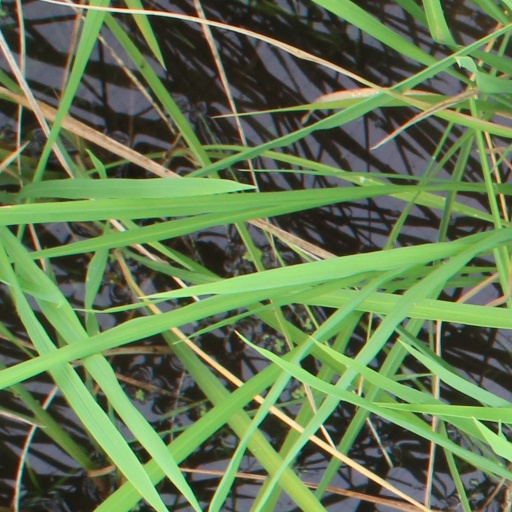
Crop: rice